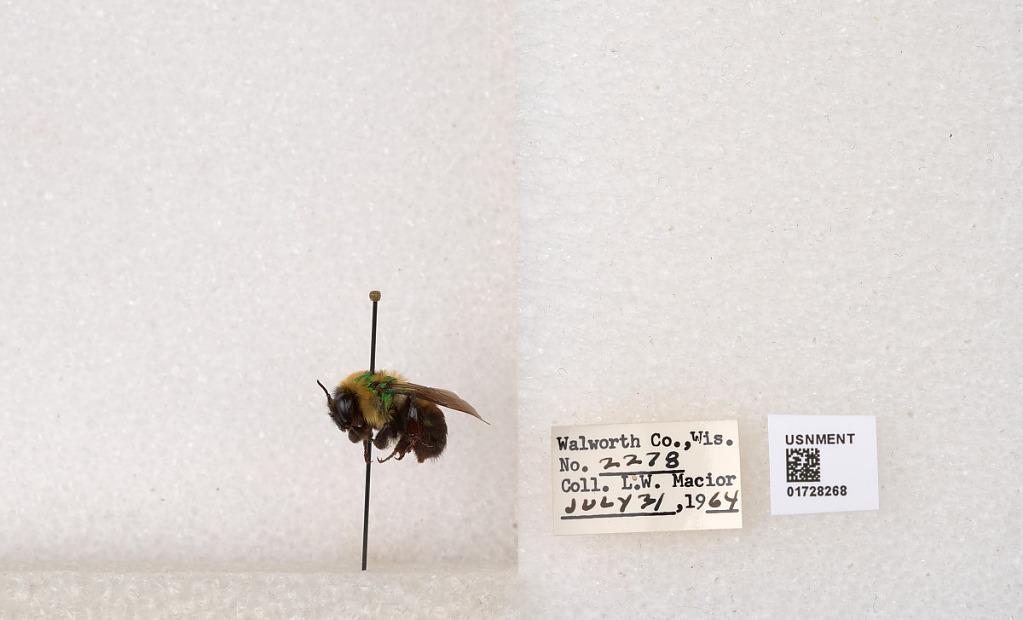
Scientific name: Bombus (Separatobombus) griseocollis (De Geer)
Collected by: L. Macior
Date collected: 1964-7-31
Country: United States
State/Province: Wisconsin
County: Walworth
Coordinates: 42.6685, -88.5419